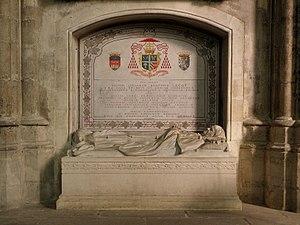
Tombeau du cardinal Victor-Lucien-Sulpice Lécot en la cathédrale Saint-André de Bordeaux (33).
Victor Lucien Sulpice Lécot, né le 8 janvier 1831, à Montescourt-Lizerolles, et mort le 19 décembre 1908, à Chambéry, est un prélat catholique français, évêque de Dijon puis archevêque de Bordeaux et cardinal.